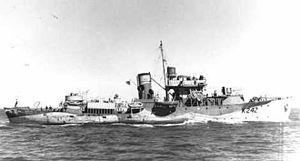
Le NCSM Ville de Québec était une corvette de la Marine royale canadienne de la classe Flower qui fut utilisée durant la Seconde Guerre mondiale.